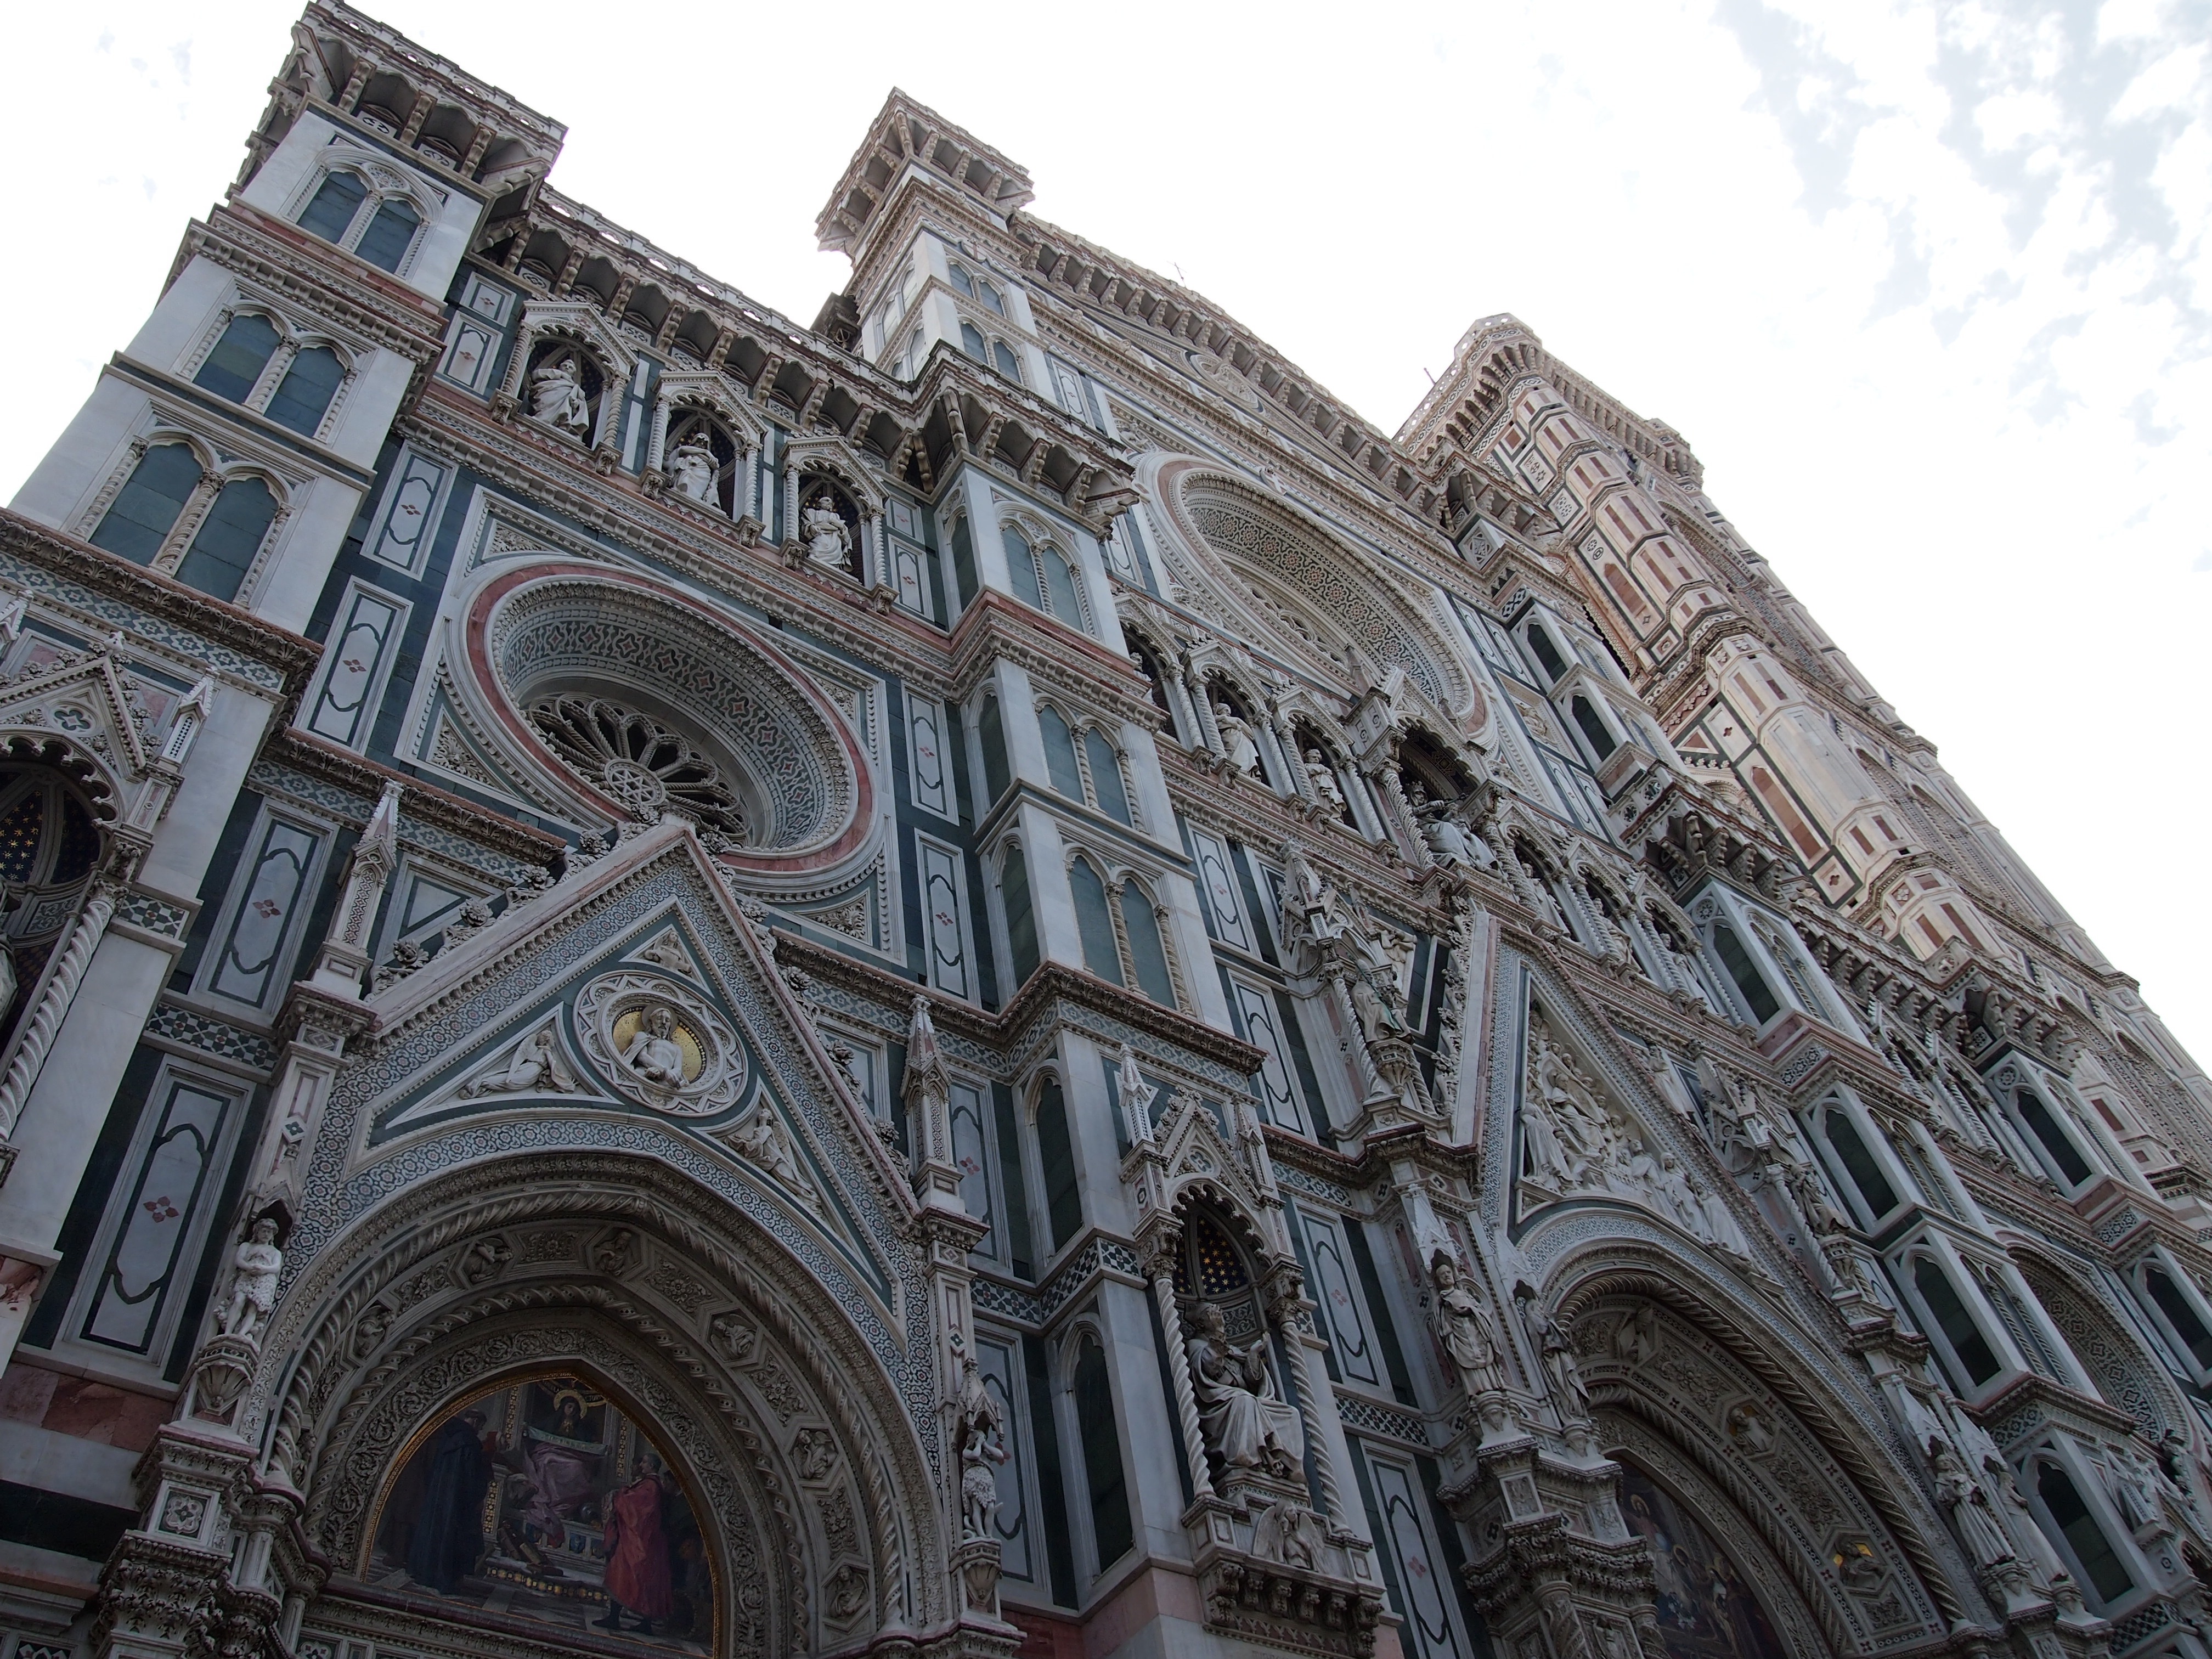
architecture, sky, building, landmark, italy, facade, church, cathedral, place of worship, baptistery, synagogue, basilica, florence, gothic architecture, historic site, byzantine architecture